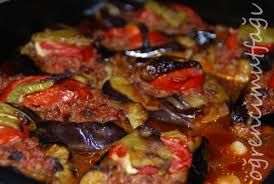
Yemek: karniyarik